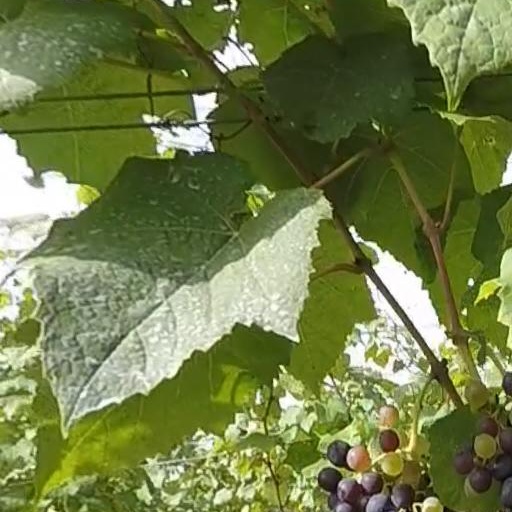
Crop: grape